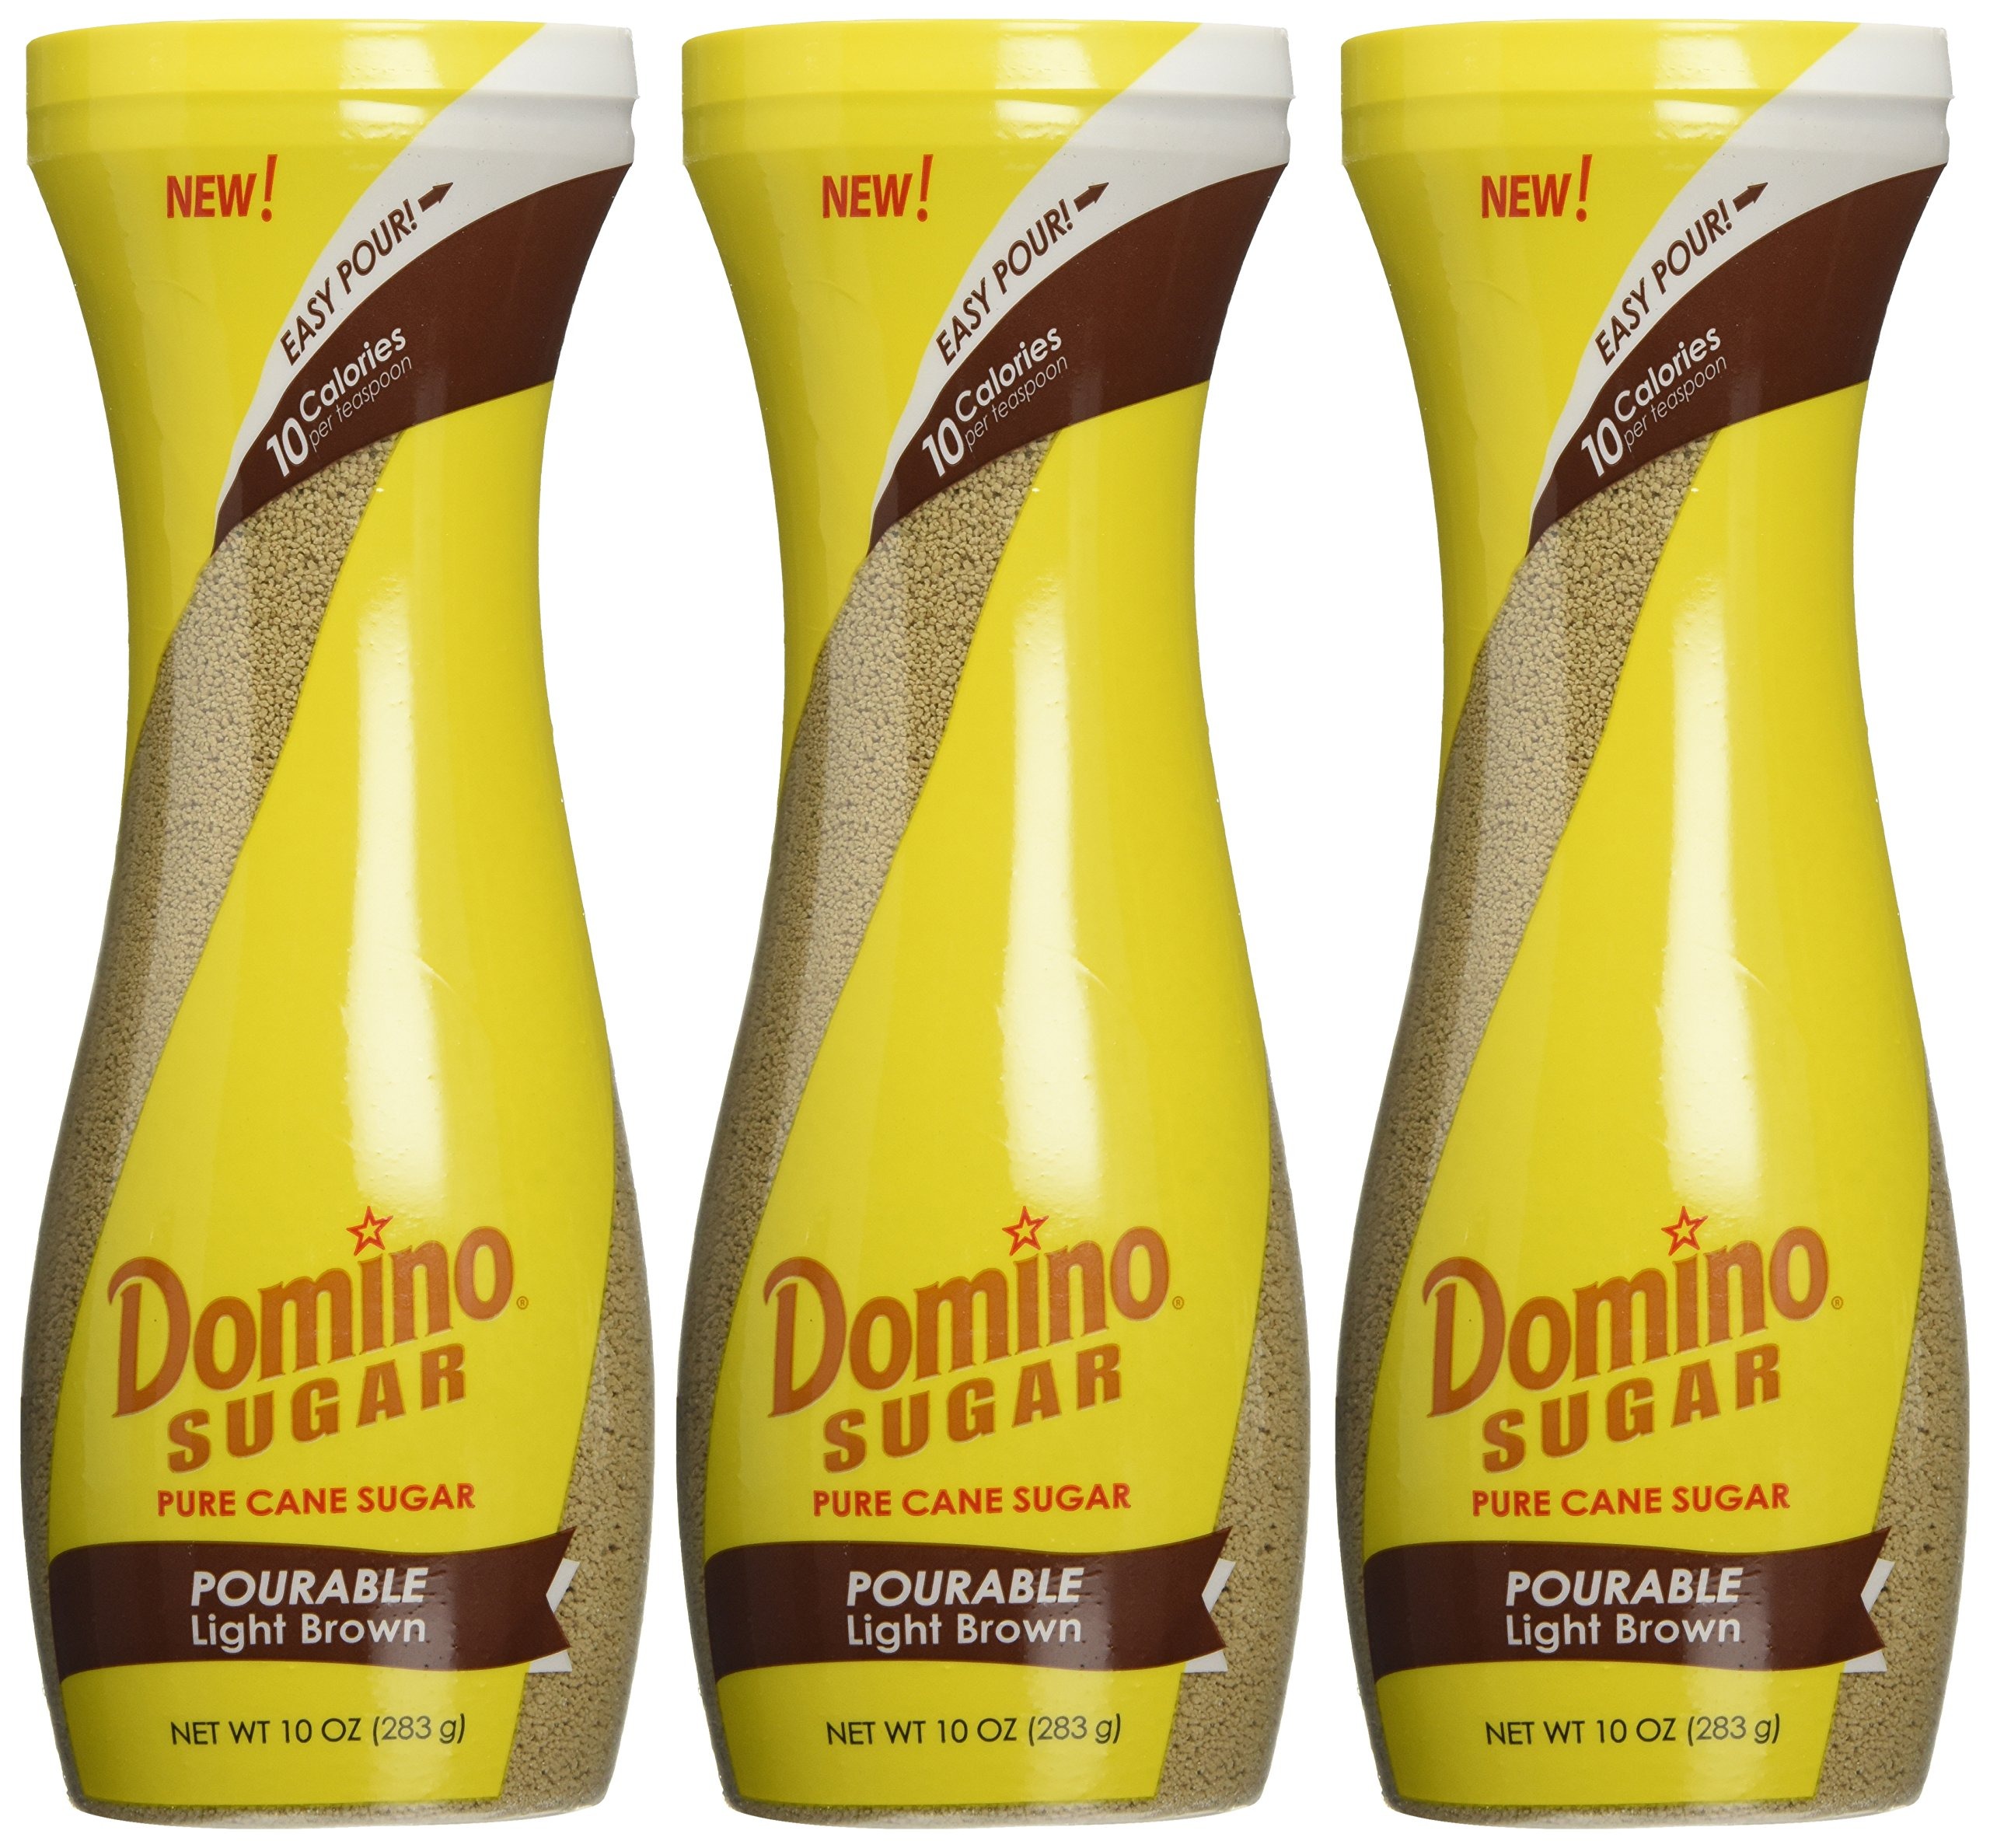
Item Name: Domino Brown Sugar Easy Pourable Light Brown 10 Oz (3 Pack)
Value: 30.0
Unit: Ounce

Price: 18.69